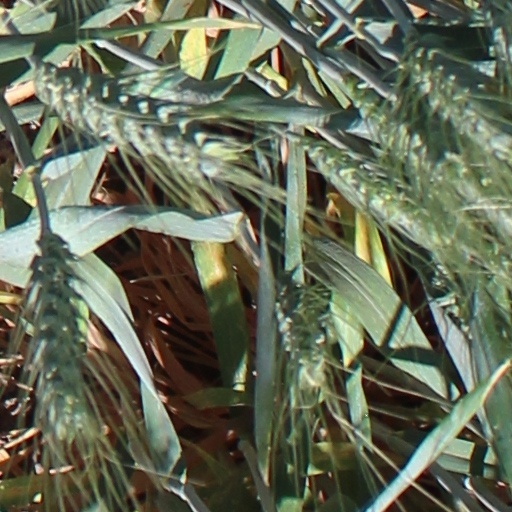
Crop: wheat